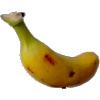
Label: Banana Lady Finger 1